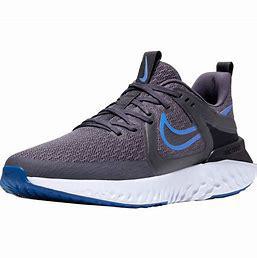
Brand: Nike
Model: Legend React